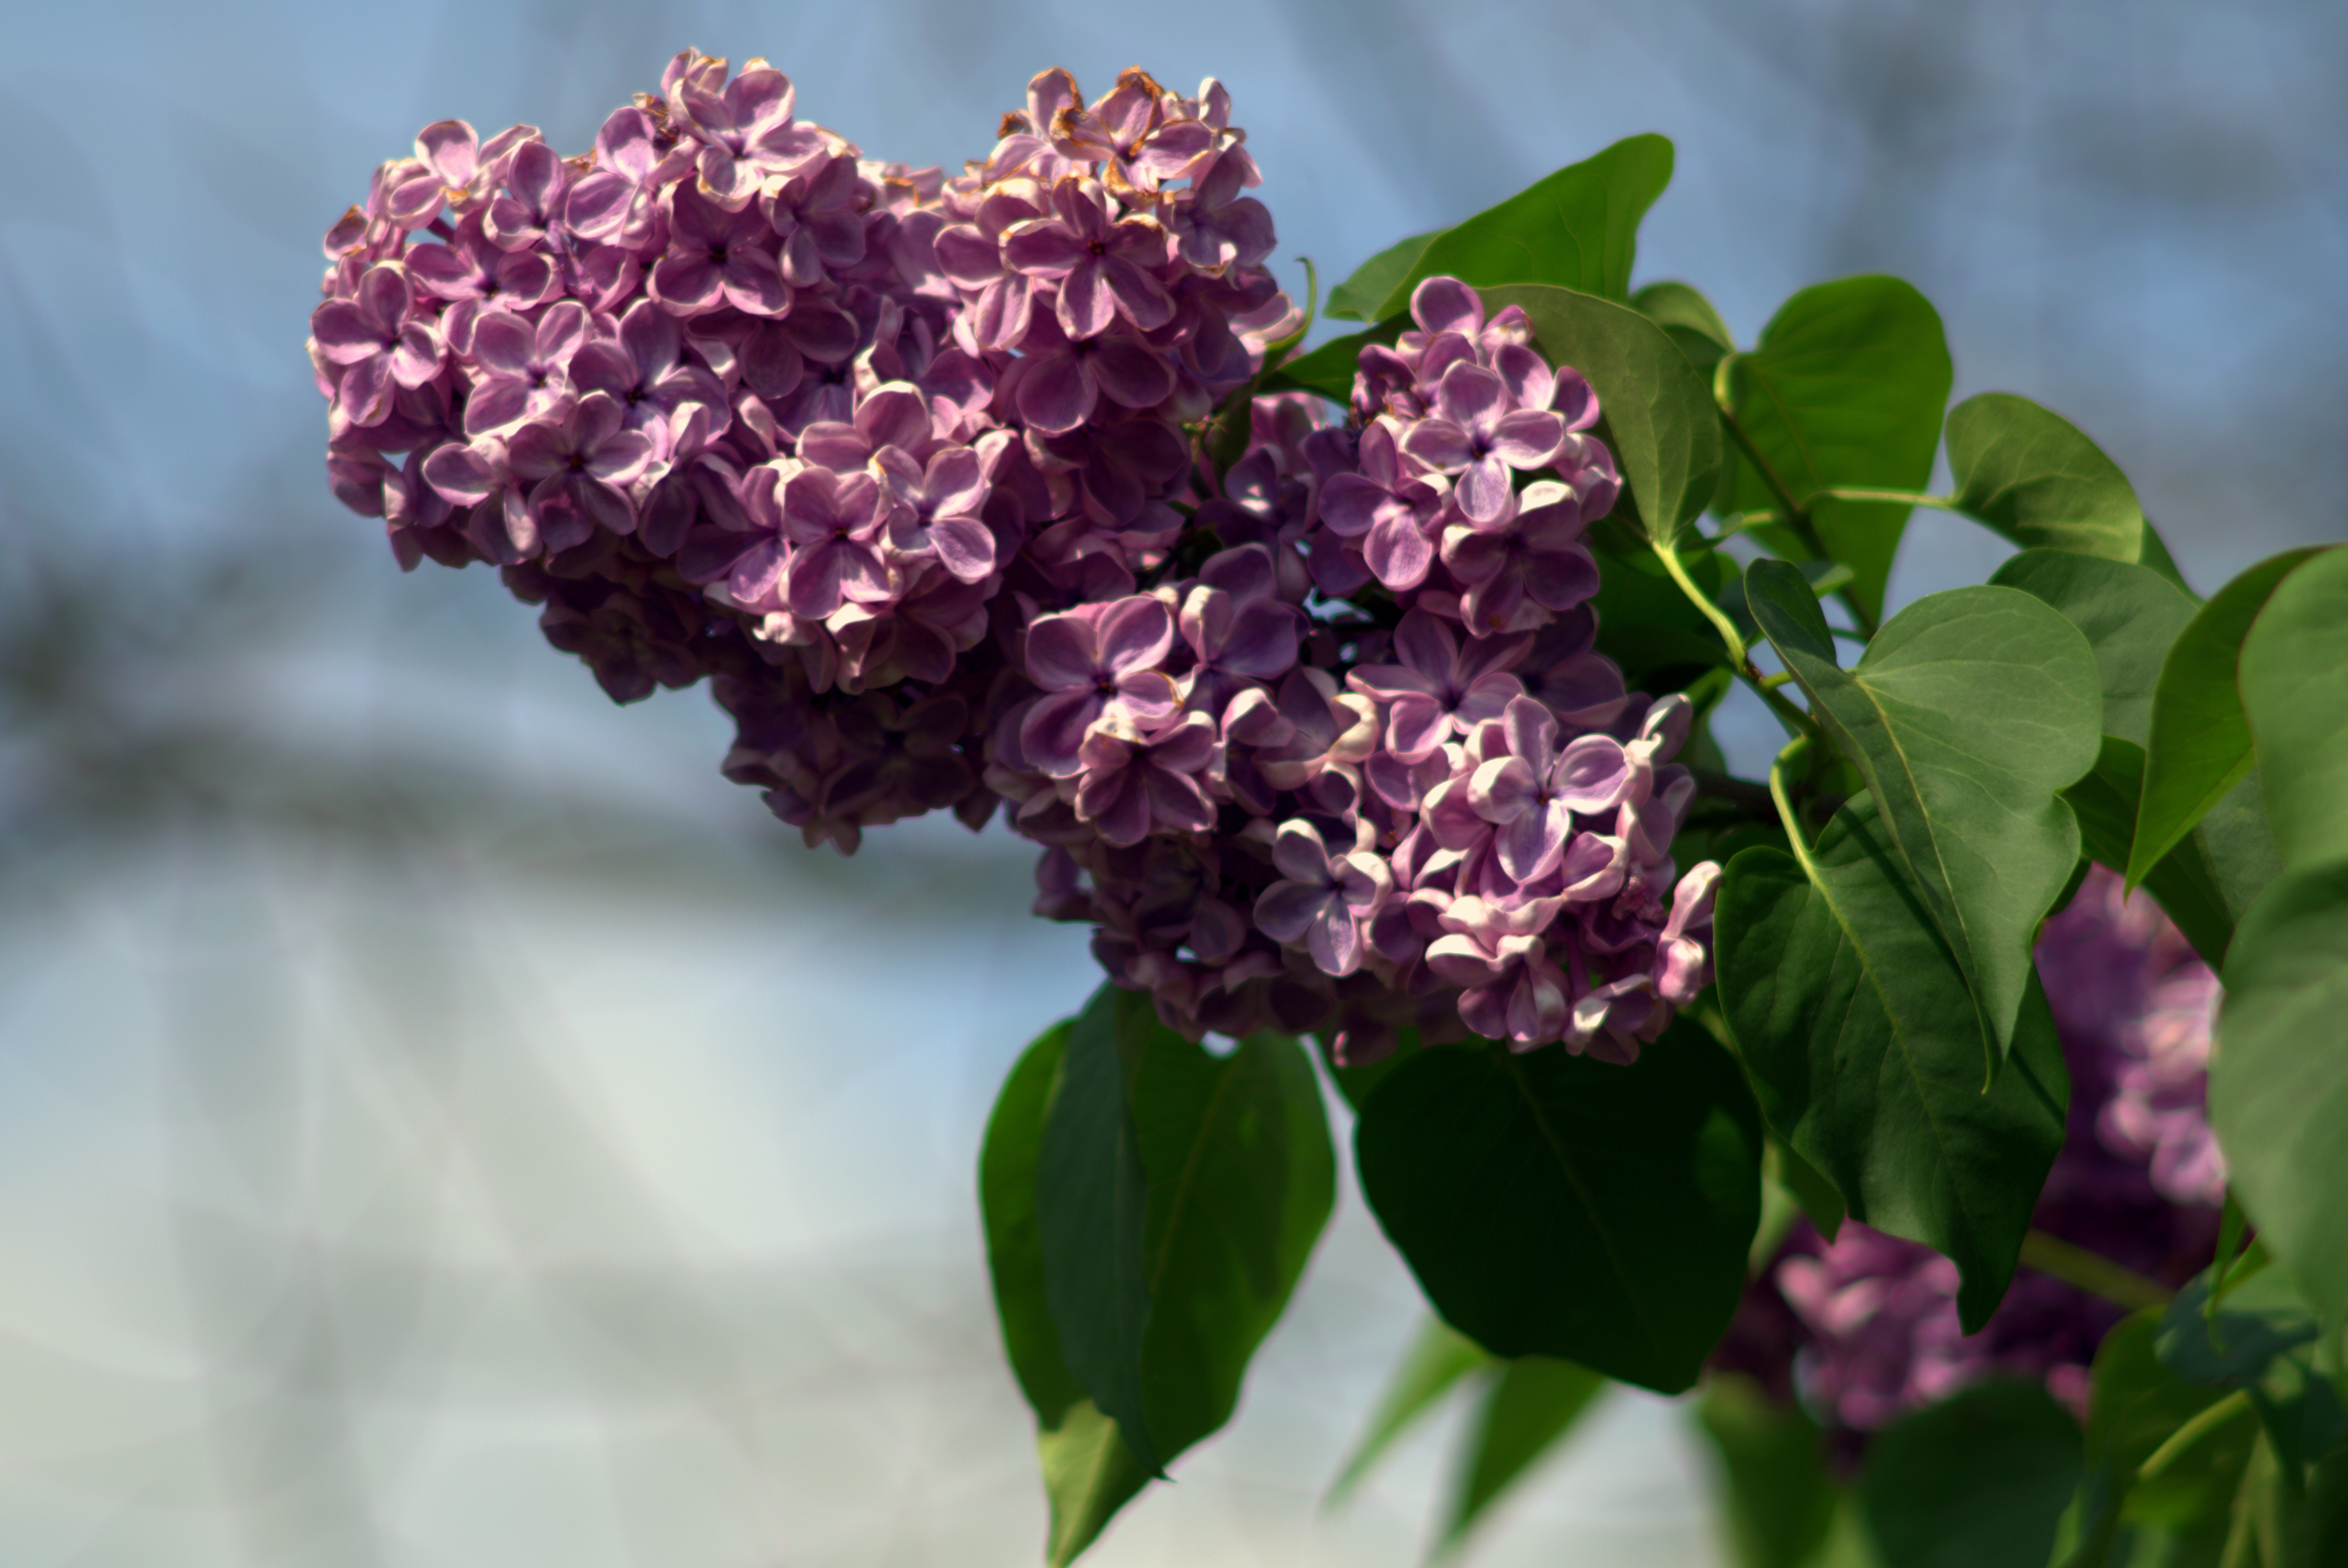
nature, blossom, plant, sky, flower, petal, bloom, summer, spring, botany, blue, flora, hydrangea, flowers, without, shrub, violet, beauty, lilac, blooms, macro photography, flowering plant, little flowers, hydrangeaceae, land plant